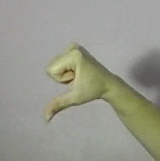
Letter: waw